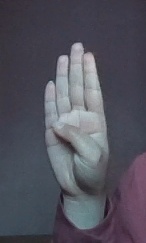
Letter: kaaf